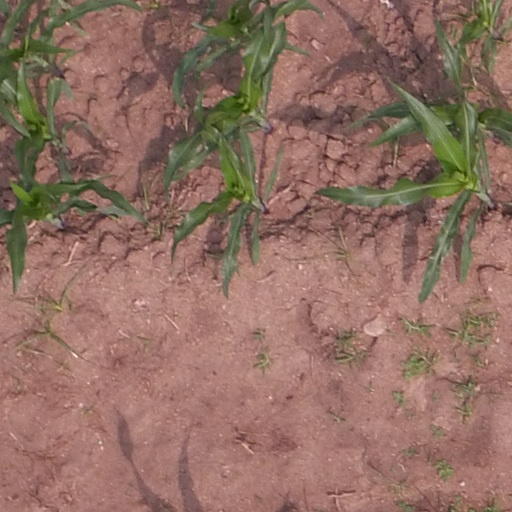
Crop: maize; corn